Luiz Fernando Pezão

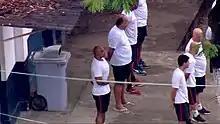
Governor Luiz Fernando Pezão, from Rio de Janeiro (Brazil), attends a flag raising ceremony while he is in jail for corruption charges.

On 29 November 2018, after a request of the Prosecutor General of the Republic Raquel Dodge, accepted by the Justice of the Superior Court of Justice Felix Fischer, Pezão was arrested by the Federal Police in a new phase of Operation Car Wash, named Operation Werewolf ("Operação Boca de Lobo"). Pezão is accused of proceeding with corruption schemes that began during the government of Sérgio Cabral. As his term ends on 31 December 2018, Vice Governor Francisco Dornelles took office as Acting Governor.